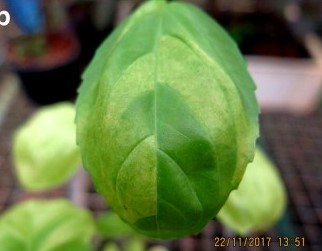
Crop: unknown
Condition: basil_downy_mildew